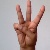
The image shows a hand gesture representing the letter 'W' in Indian Sign Language.